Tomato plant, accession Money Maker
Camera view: horizontal (90 deg, fisheye); turntable rotation: 60 degrees
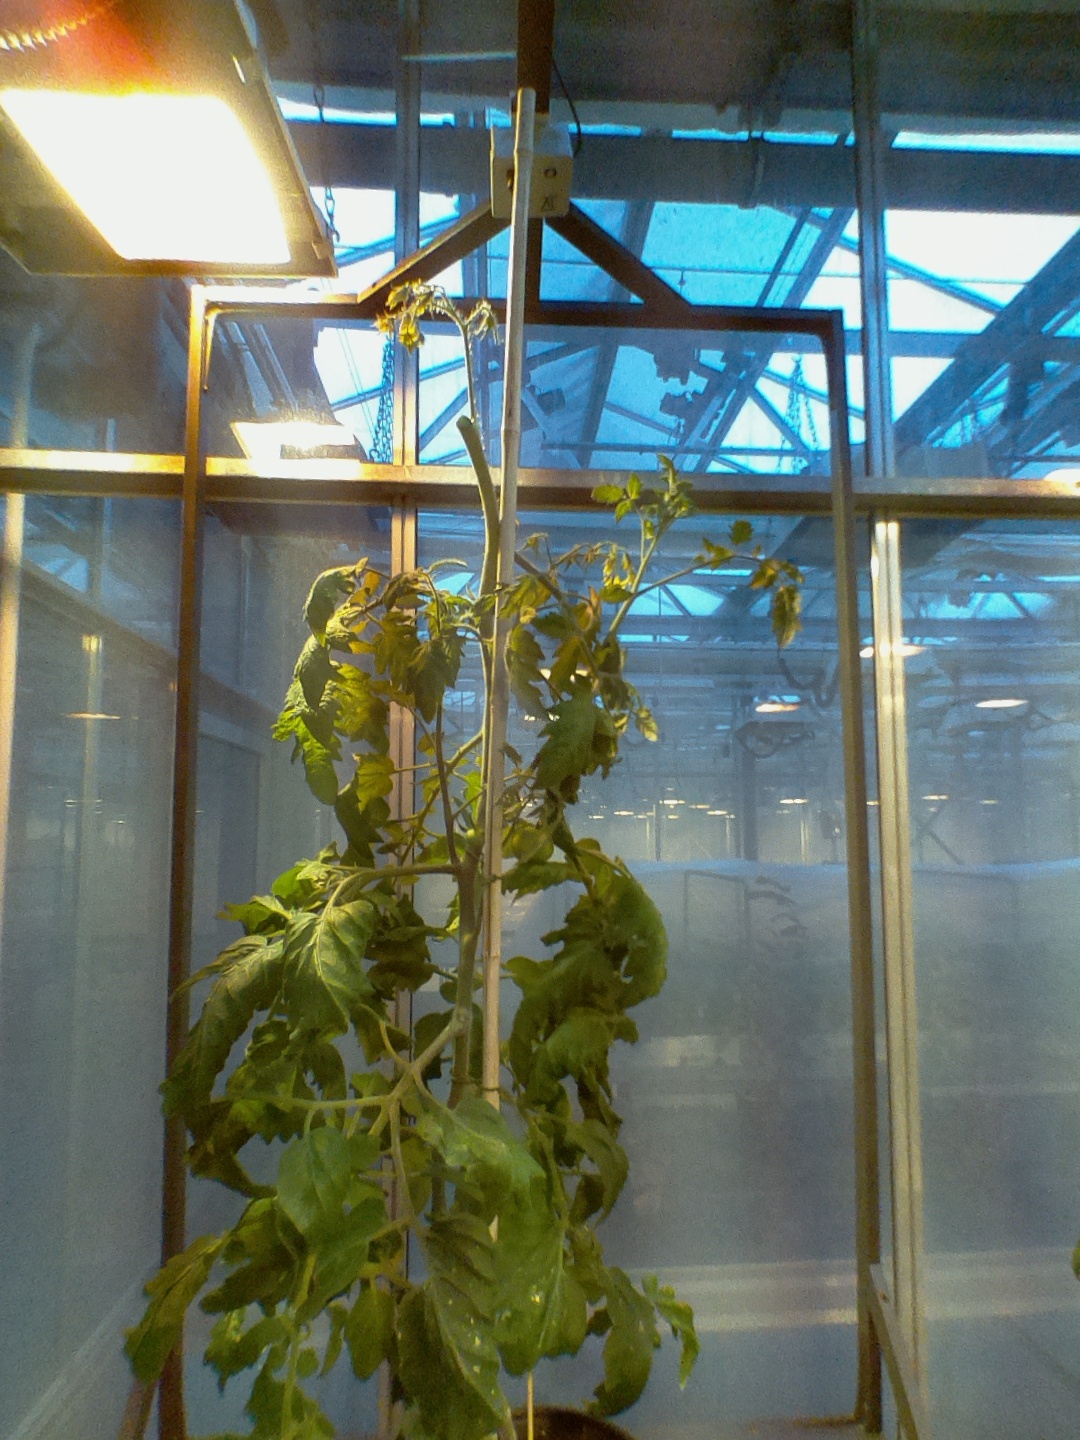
BBCH growth stage 72: 20%-30% of final fruit size